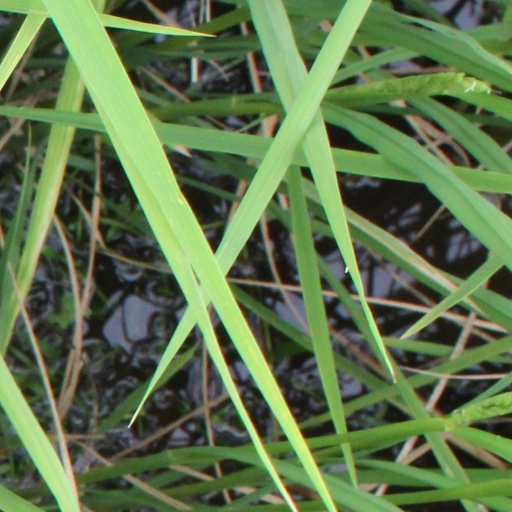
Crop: rice